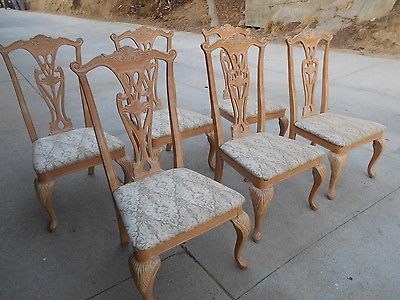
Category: chair